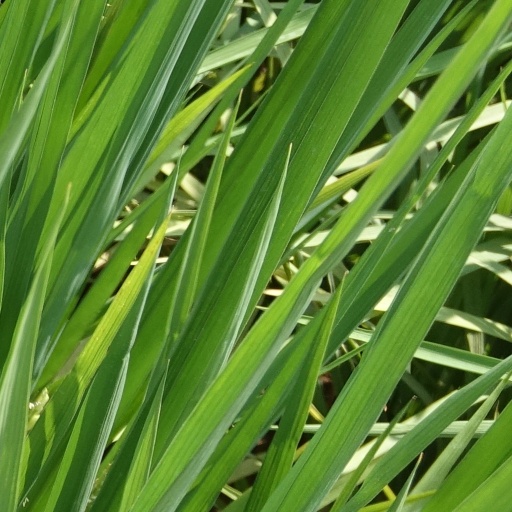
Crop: rice